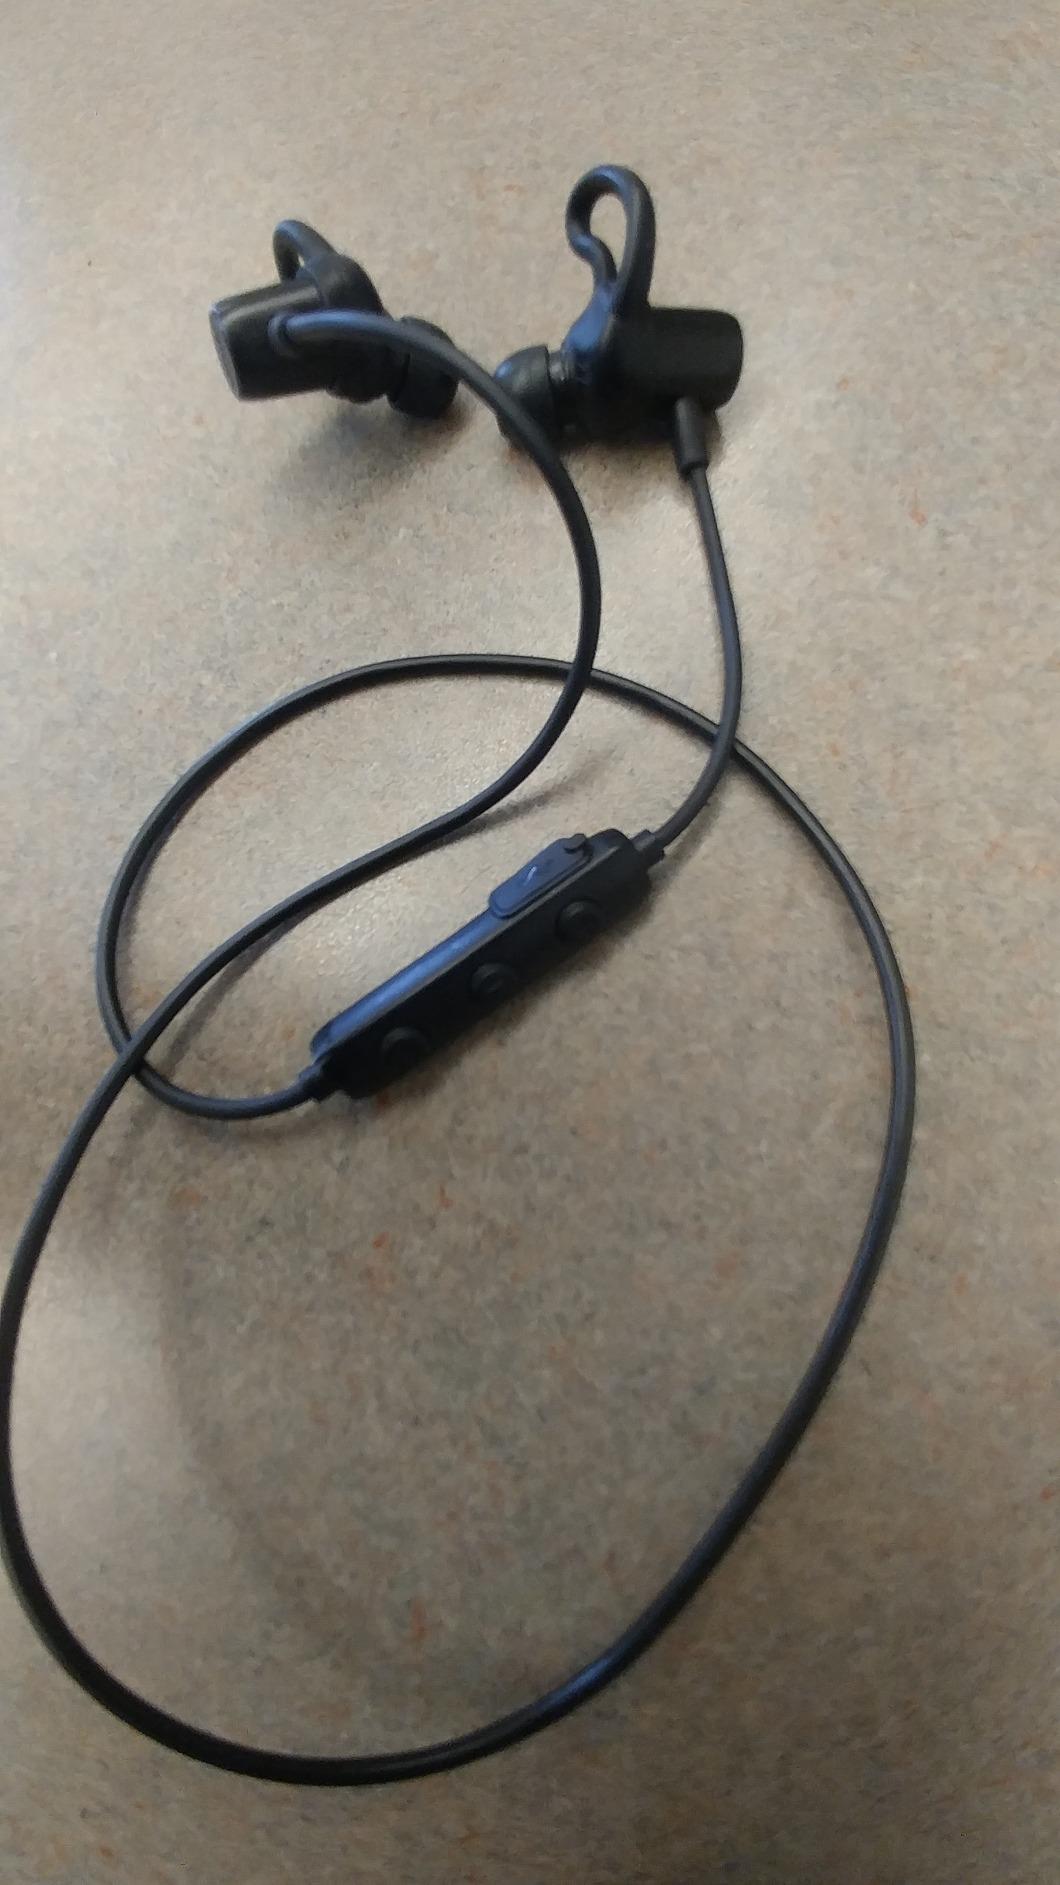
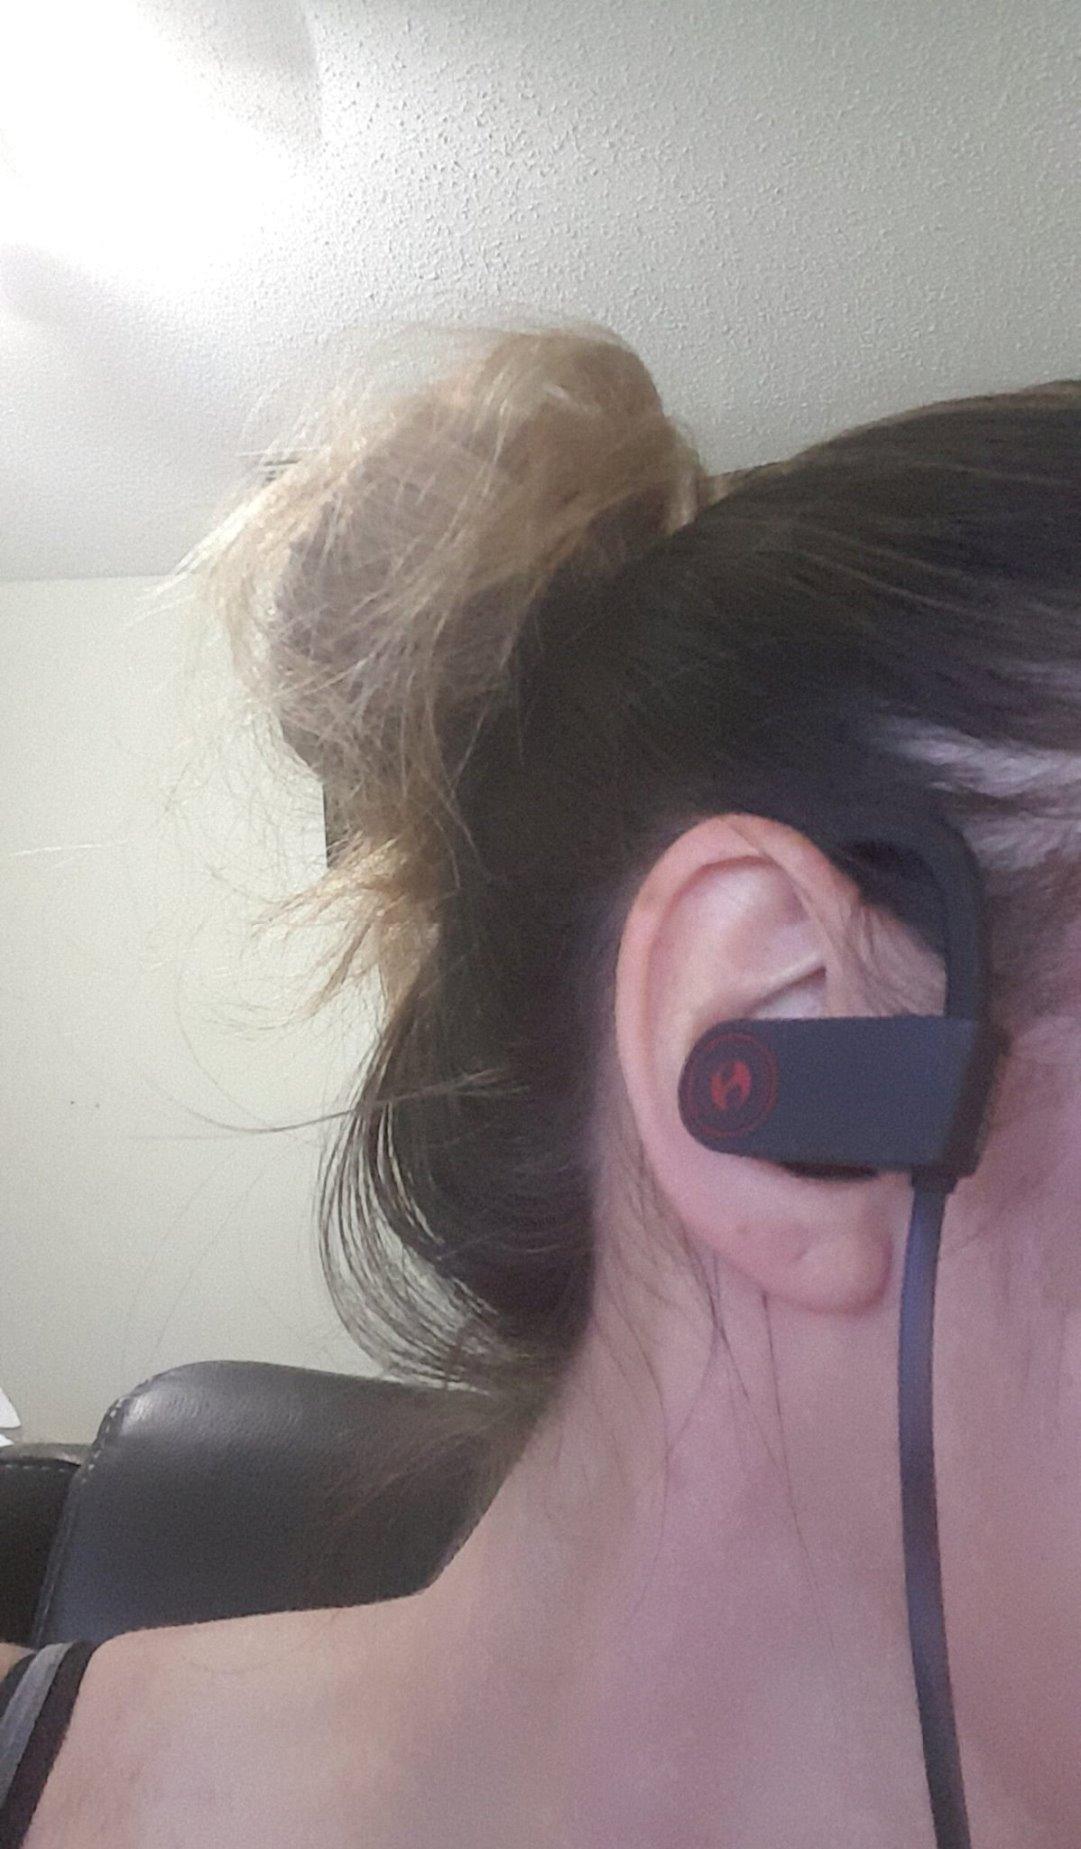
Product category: headphones
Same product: no